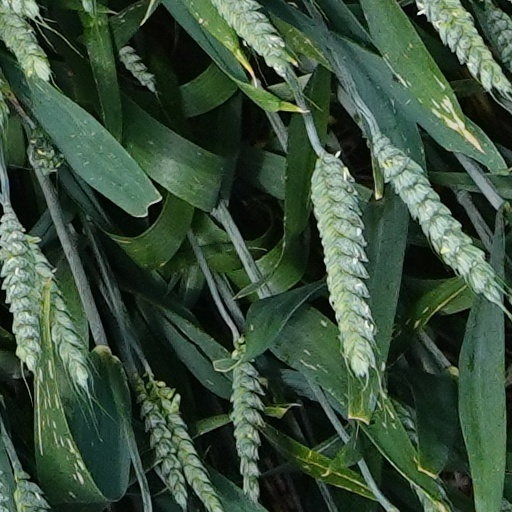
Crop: wheat